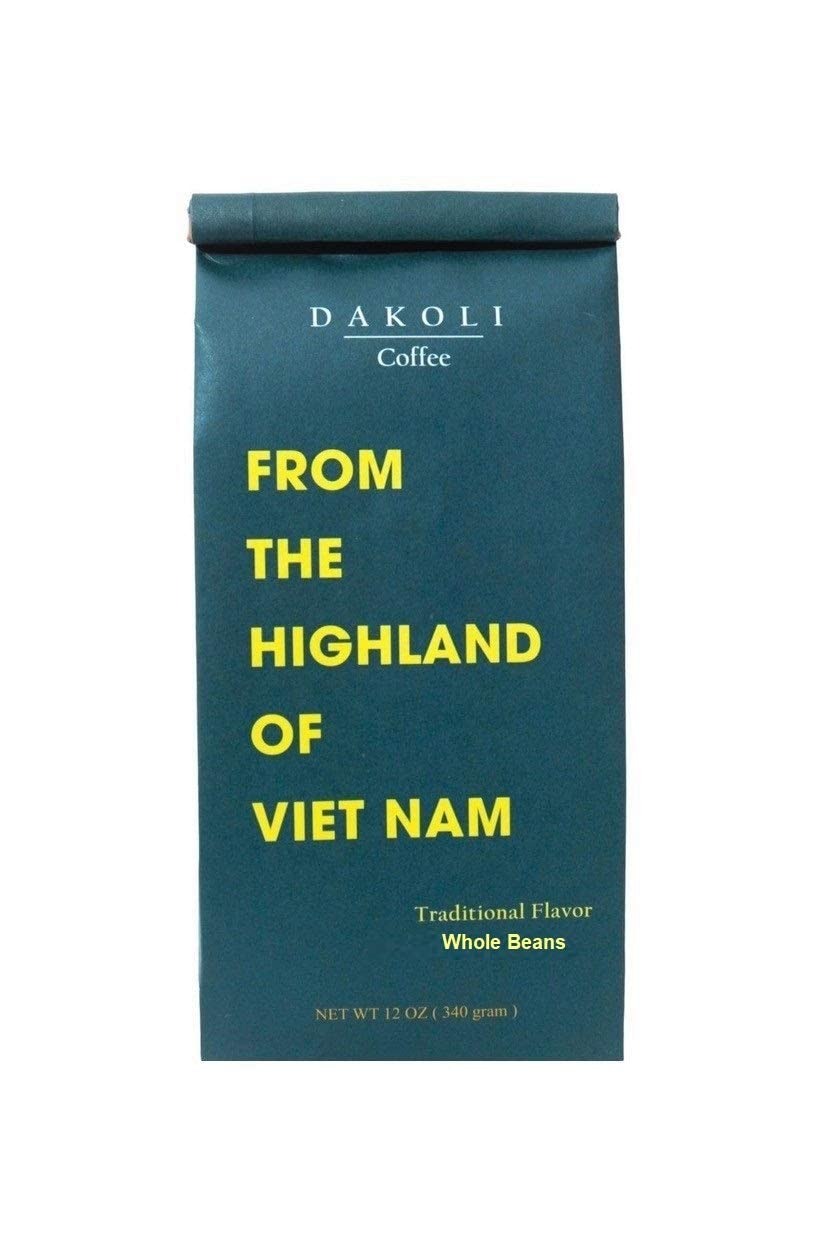
Item Name: Dakoli Vietnamese Whole Bean Coffee, From The Highland Of Viet Nam, Medium - Dark Roast, Classic Roast with Notes of Chocolate & Caramel, 100% Pure Robusta Coffee, Extremely High Caffeine, Robusta's Bitter, All-Natural, No Preservatives, 12 Ounces.
Bullet Point 1: DELICIOUS AND REFRESHING FLAVOR - Indulge in the rich, bold taste of Dakoli coffee. With a strong mocha smell when cursed, and taste great with creamer, it's the perfect pick-me-up for coffee lovers everywhere.
Bullet Point 2: AUTHENTIC VIETNAMESE COFFEE - Bring the authentic taste of Vietnam to your home with Dakoli coffee. Reminiscent of Asian coffees from travels, it's an essential ingredient for Thai or Vietnamese iced coffee.
Bullet Point 3: HIGH-END GOOD COFFEE - Experience the luxury of a high-end coffee without leaving your home. Dakoli coffee is not acidic, has a beautiful color and taste, and smells great, providing a premium coffee experience.
Bullet Point 4: GOOD FOR ENERGY - Need an extra boost to start your day? Look no further than Dakoli coffee. With its energizing properties, it gives you more energy than a normal coffee.
Bullet Point 5: GREAT FOR ESPRESSO - Elevate your coffee game with Dakoli coffee. Perfect for use with an espresso machine, sweeten it with a half and half mixture of French vanilla and hazelnut creamers for a truly heavenly patio experience.
Product Description: Every single bean has been carefully harvested by hand, expertly ground, and medium-roasted to bring out its unique flavors and aromas: a balance between sourness and bitterness, with irresistible aromas of dark chocolate, fruits, and herbs. It leaves a sweet, smooth, long-lasting taste after each sip. Enjoy the coffee in many ways, with a traditional Vietnamese (Phin filter) coffee maker as a slow drip coffee maker or speedy in an espresso machine. Drink it black, with sugar or sweetened condensed milk — hot off the filter or fresh cold delicious as Vietnamese iced coffee.
Value: 12.0
Unit: Ounce

Price: 19.49